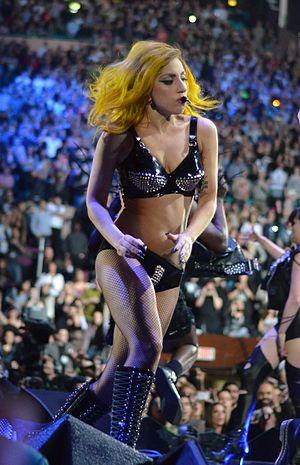
Stefani Germanotta, dite Lady Gaga, née le 28 mars 1986 dans le quartier de Manhattan, à New York, est une auteure-compositrice-interprète, actrice et danseuse américaine.